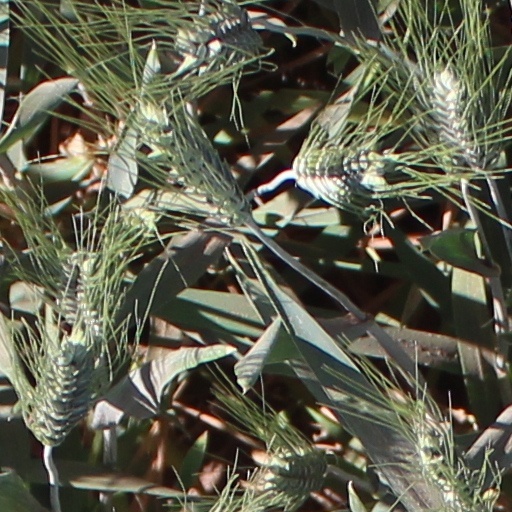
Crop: wheat